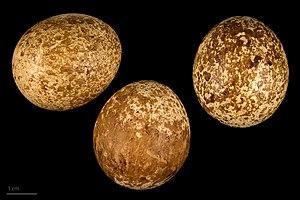
Le Faucon crécerellette est une petite espèce de rapaces très semblable au Faucon crécerelle mais plus svelte. Il peut être désigné sous le nom vernaculaire de Crécerine.